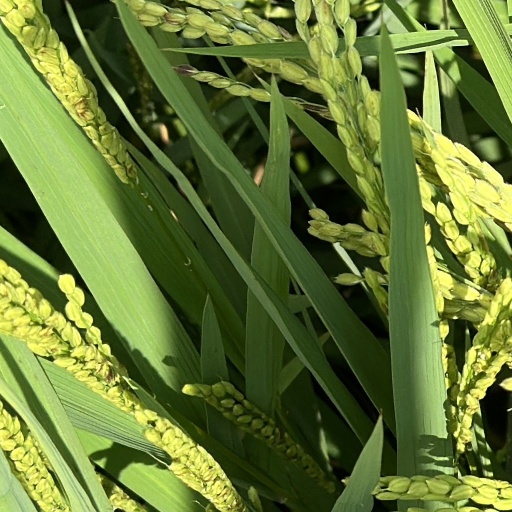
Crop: rice